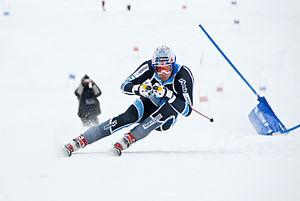
Aksel Lund Svindal, né le 26 décembre 1982 à Lørenskog, est un skieur norvégien polyvalent. Vainqueur du classement général de la Coupe du monde en 2007 et 2009, il est sacré champion olympique de super-G en 2010 et de descente en 2018, où il est le premier champion olympique norvégien dans cette discipline. Il a gagné neuf médailles dont cinq titres aux championnats du monde entre 2007 et 2019, et compte 80 podiums en Coupe du monde, dont 36 victoires dans quatre disciplines.